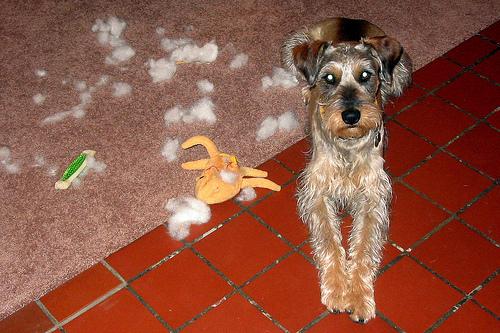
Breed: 220-n000053-standard_schnauzer